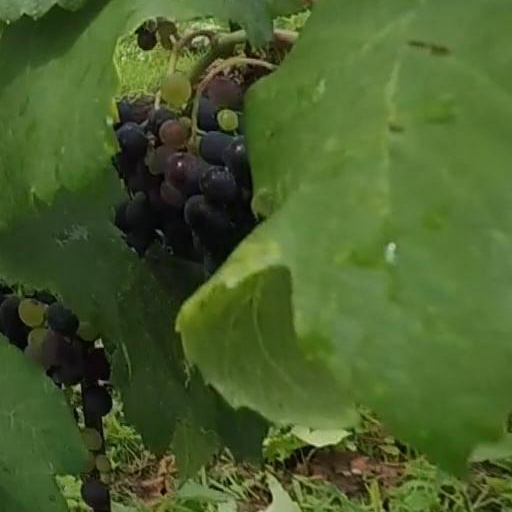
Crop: grape